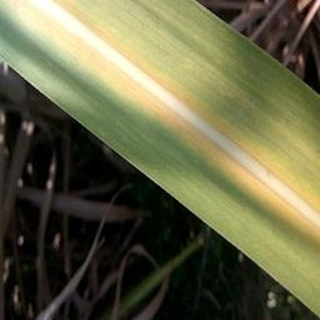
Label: sugarcane_yellow_leaf_disease